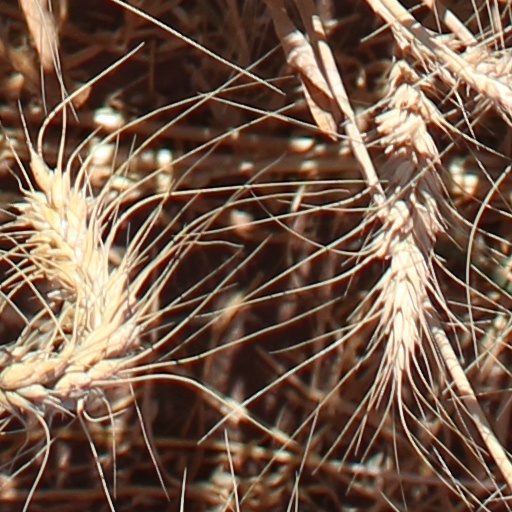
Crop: wheat